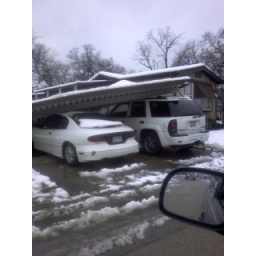
The white car has dents in the roof, and the SVU has dents and a broken window.